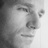
Emotion: sad